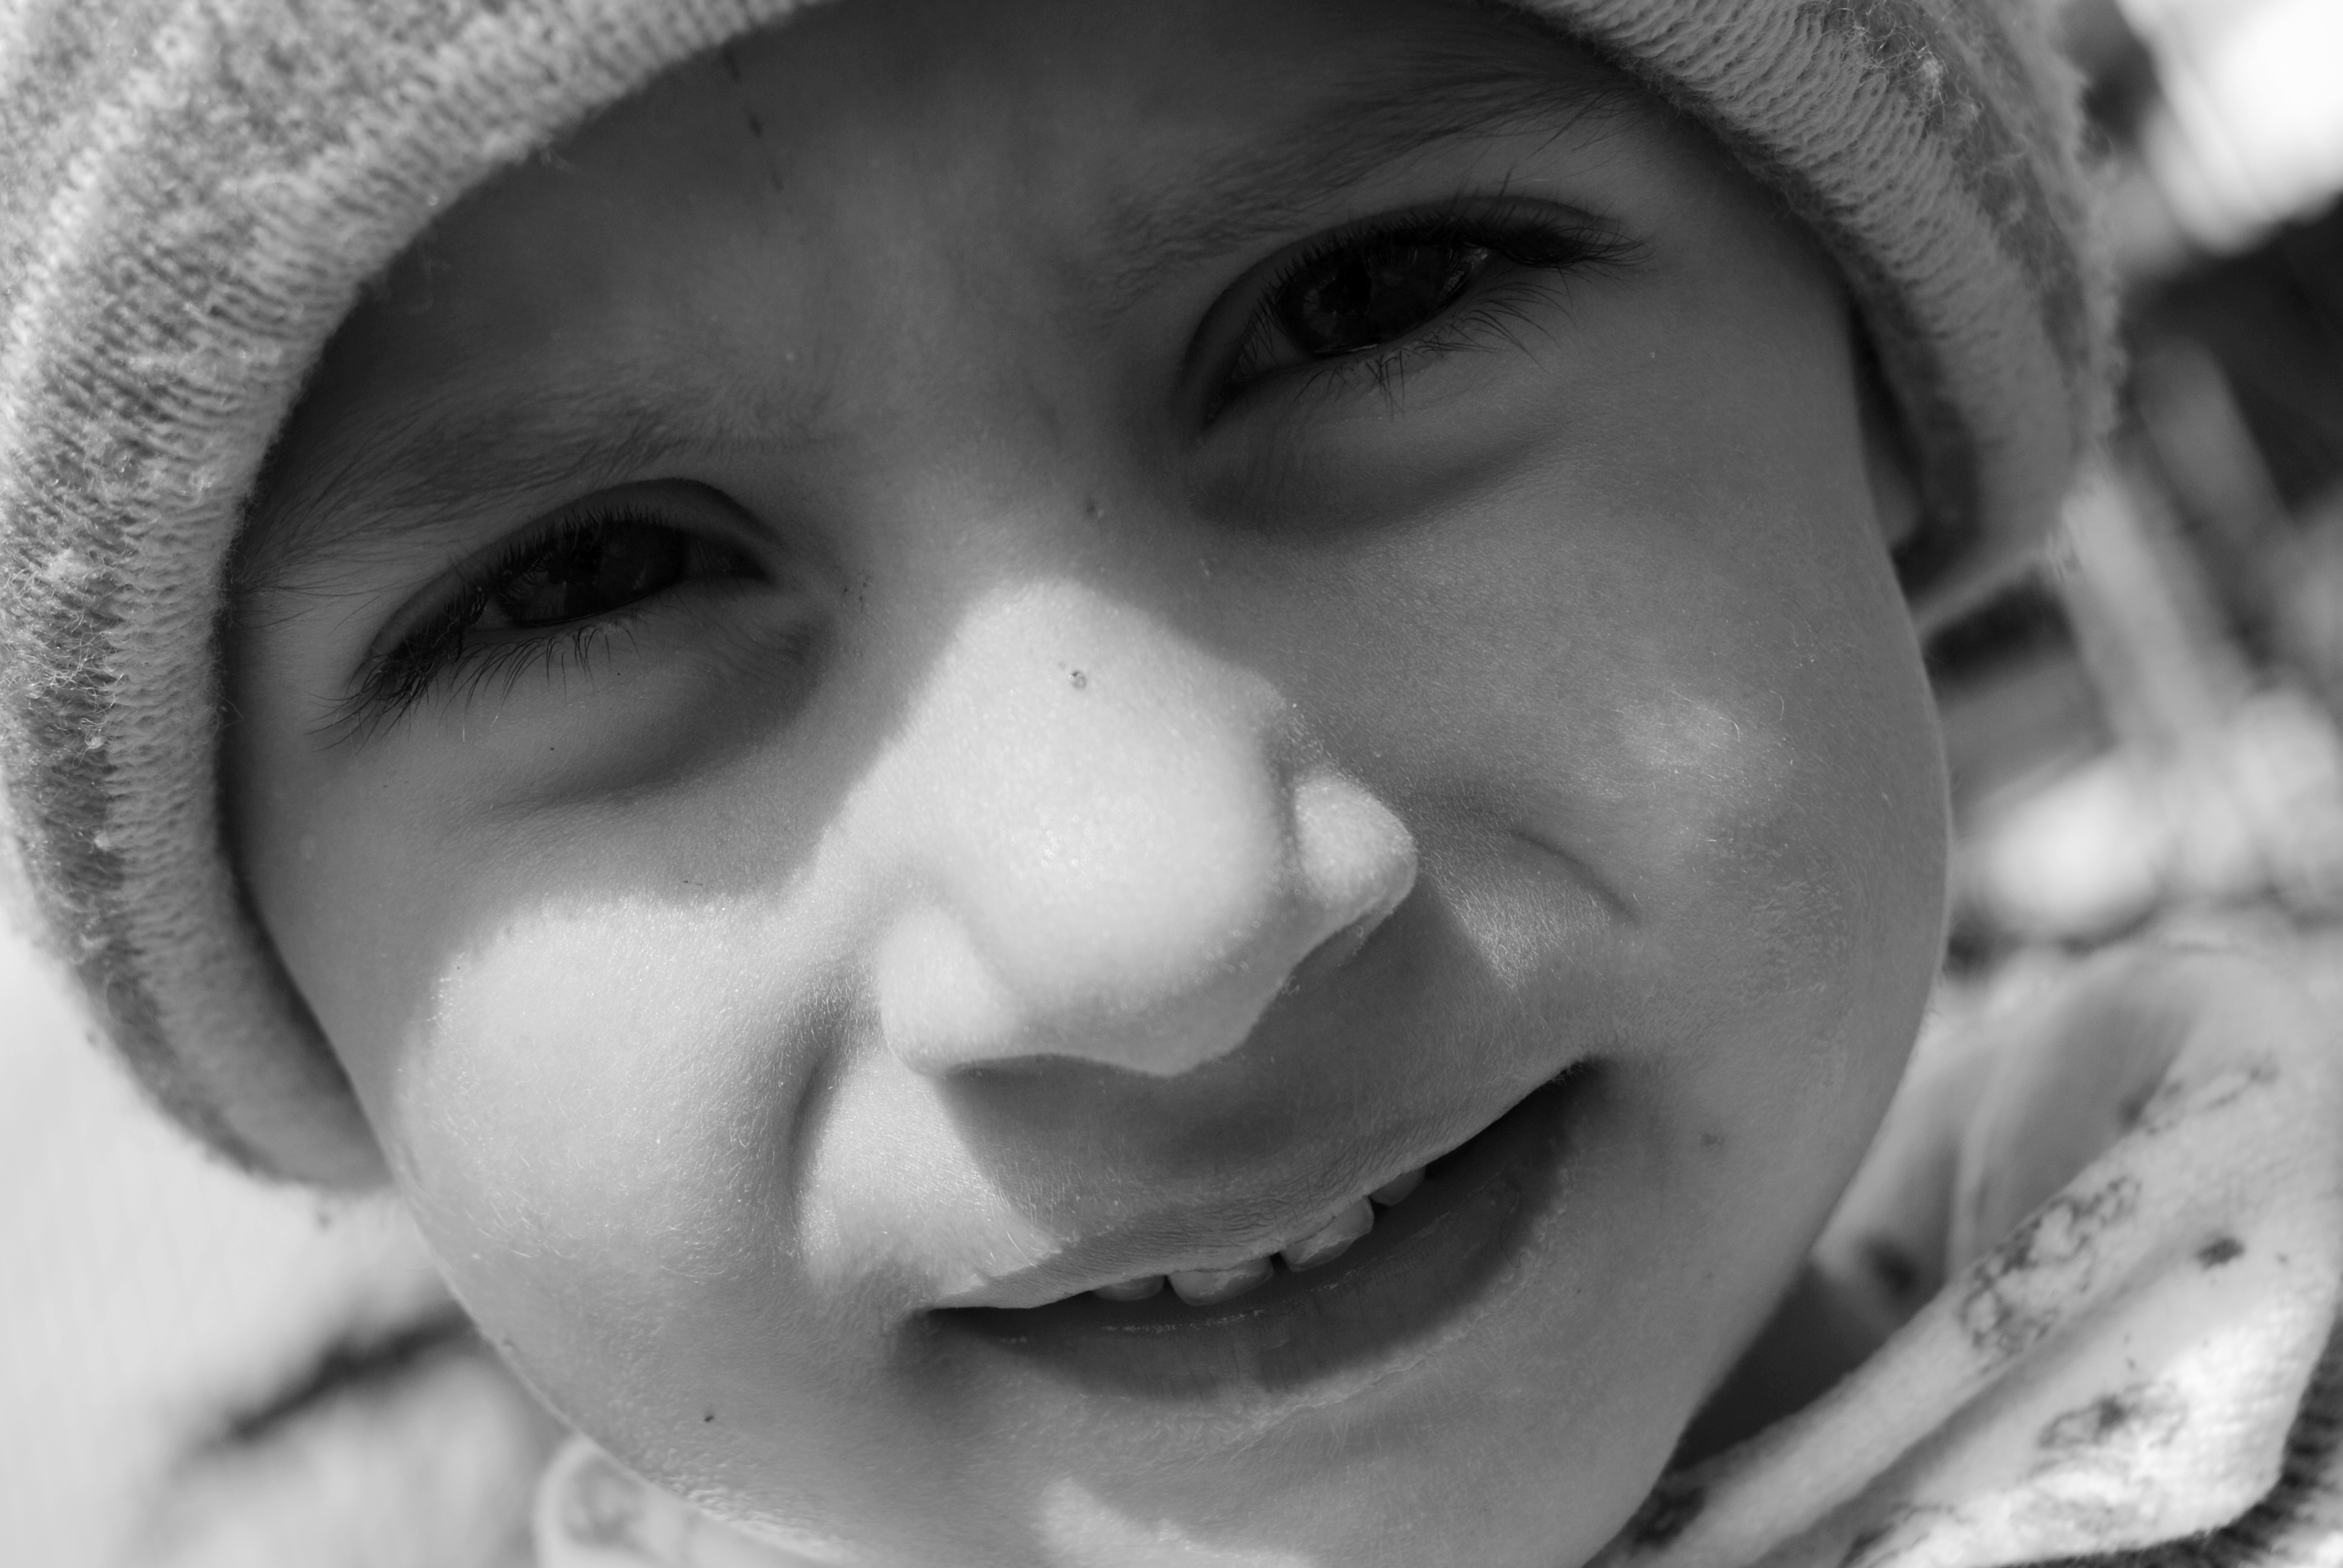
person, black and white, girl, white, photography, boy, kid, portrait, child, black, monochrome, facial expression, childhood, smile, close up, human body, caucasian, face, nose, infant, toddler, eye, head, skin, beauty, organ, laughter, emotion, poor, monochrome photography, portrait photography